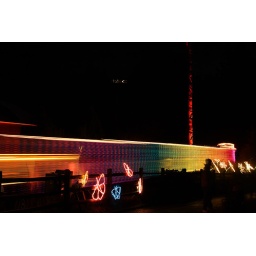
The lights of the zoo's train streak past the totem pole near the stage